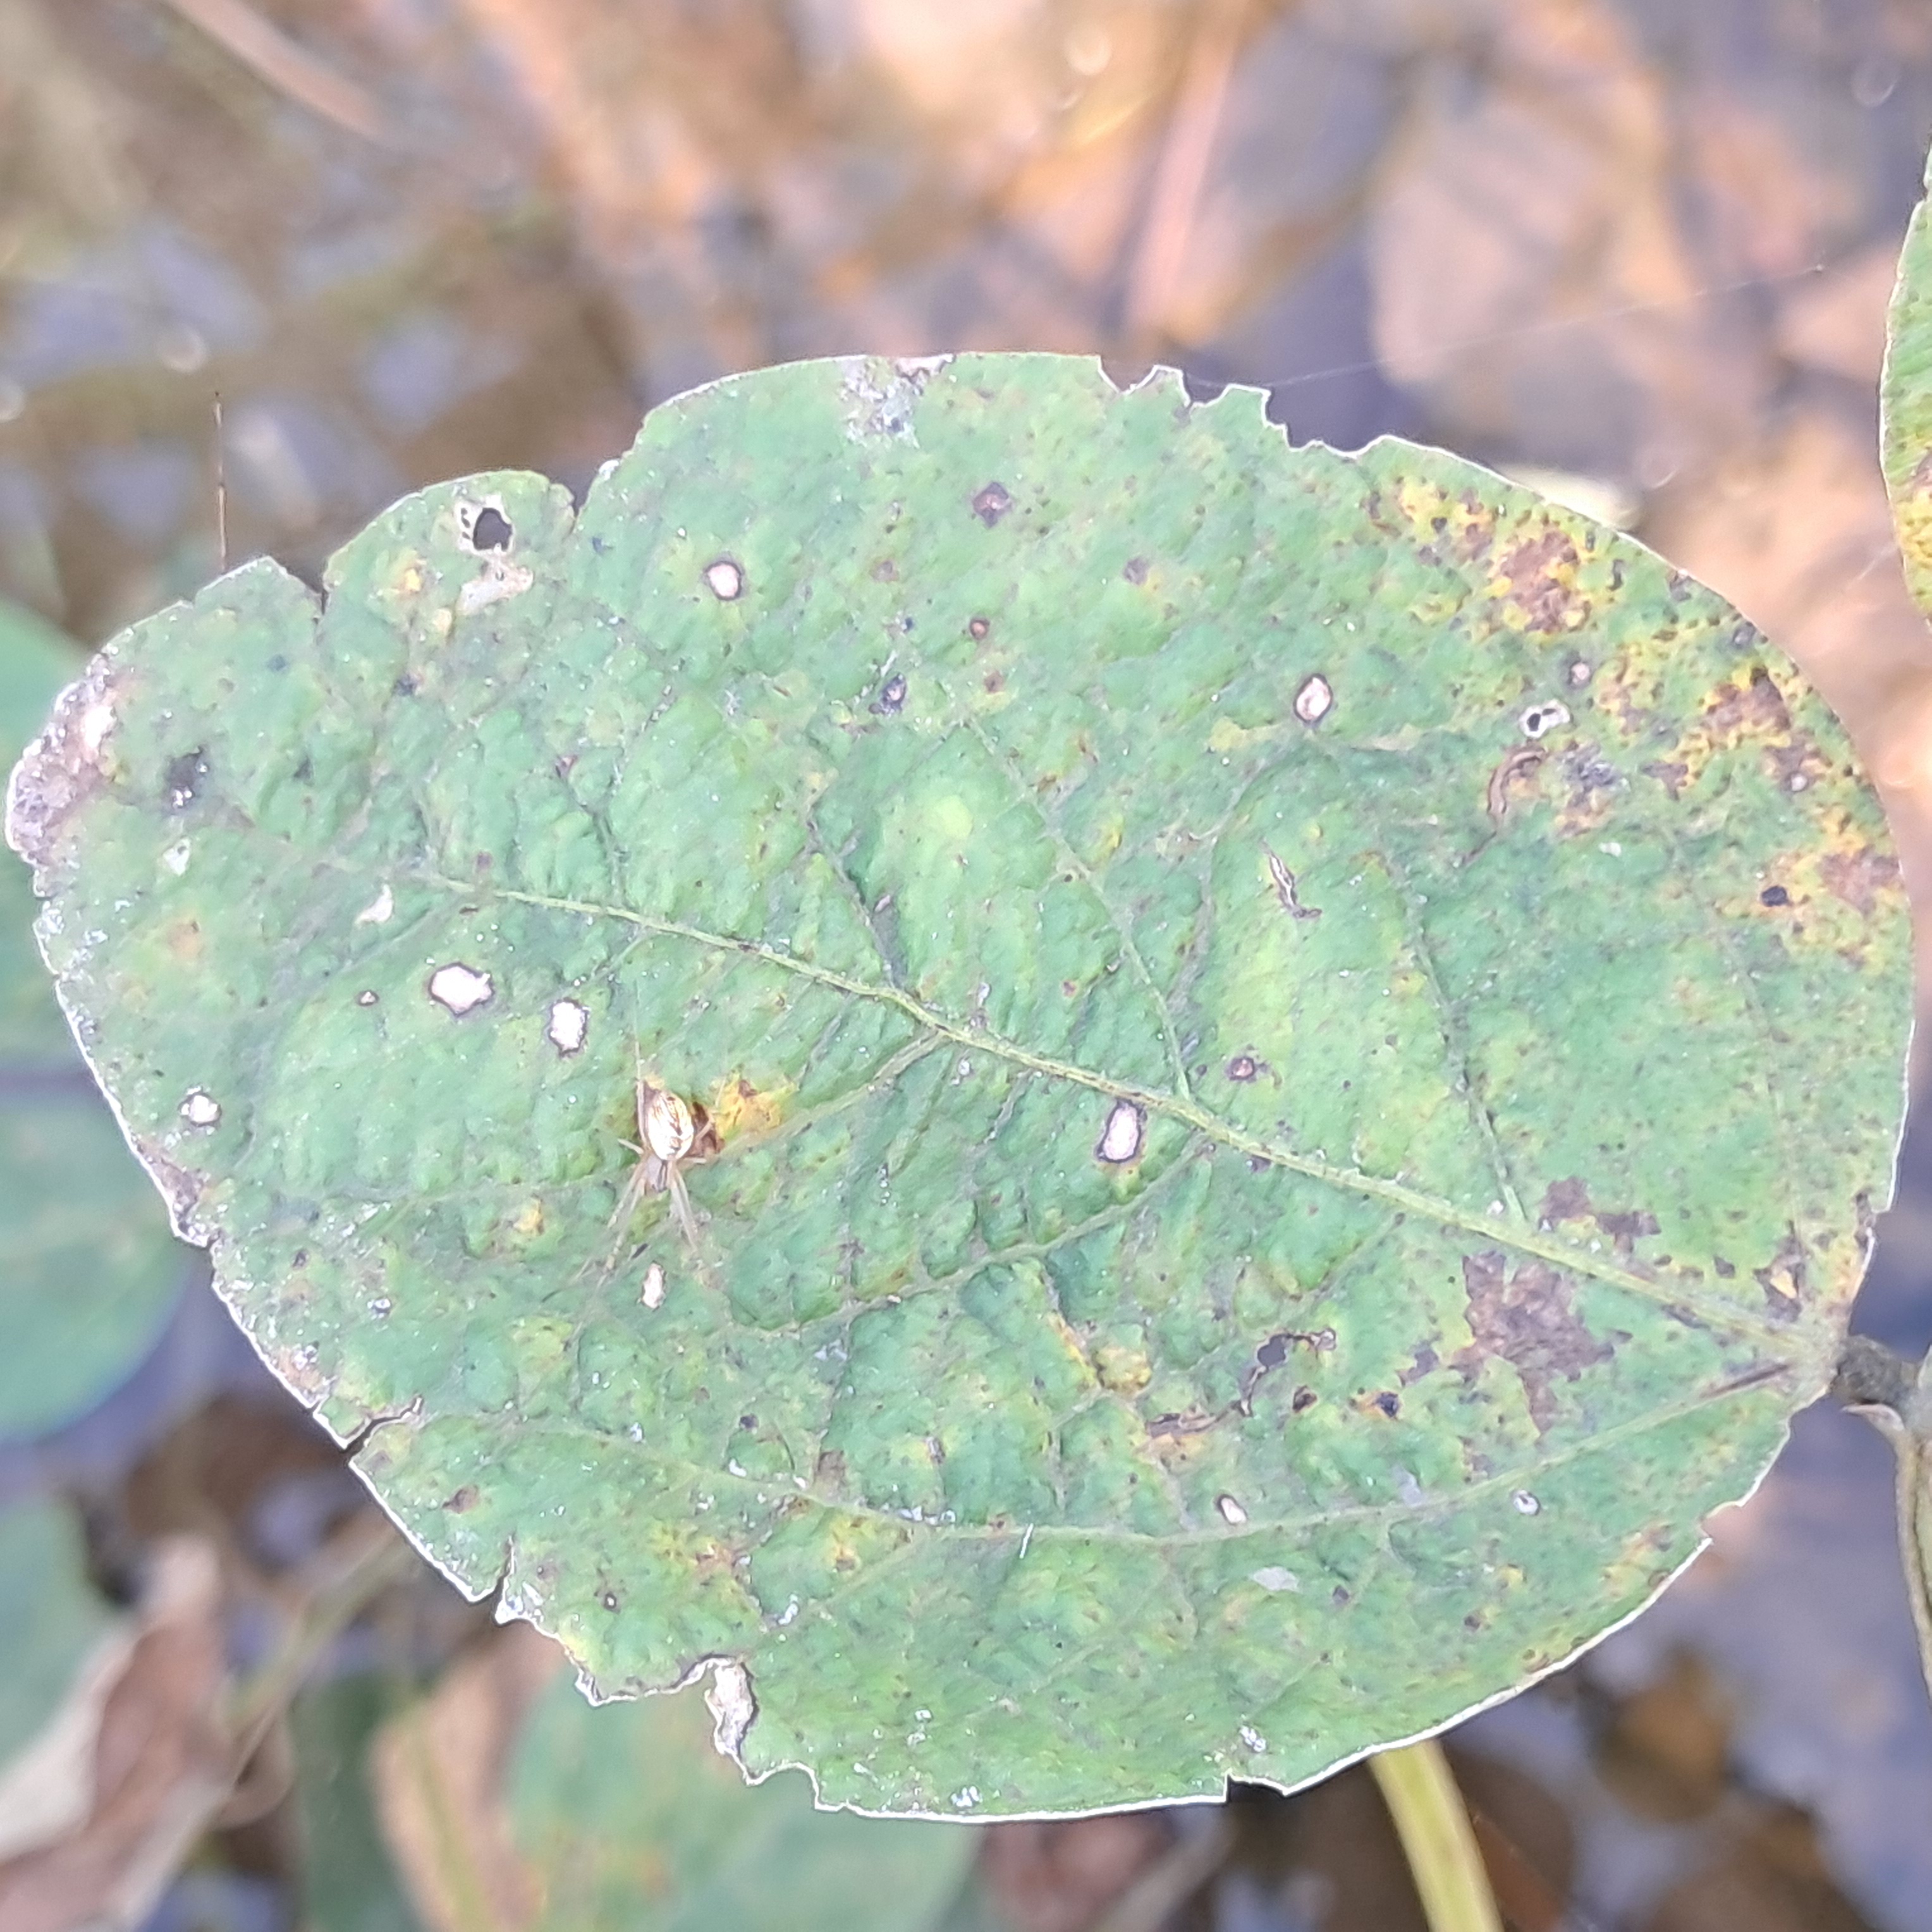
Label: Spectoria_Brown_Spot